Japanese pagoda

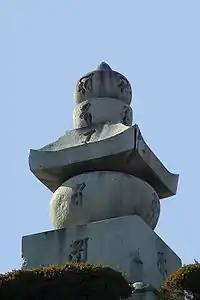
A "gorintō"

The is a pagoda found almost only in Japan and believed to have been first adopted by the Shingon and Tendai sects during the mid Heian period. It is used as a tomb marker or as a cenotaph, and is therefore a common sight in Buddhist temples and cemeteries. It is also called ("five-ringed stupa") or , where the term "sotoba" is a transliteration of the Sanskrit word stupa.